SNCAO

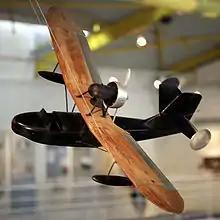
Wind model of the CAO-30

SNCAO (abbreviated from Société nationale des constructions aéronautiques de l'ouest) was a state-owned French aircraft manufacturer, which originated on November 16, 1936, from the merger of the factories of Breguet in Bouguenais, and Loire-Nieuport in St Nazaire and Issy-les-Moulineaux.